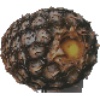
Label: pineapple